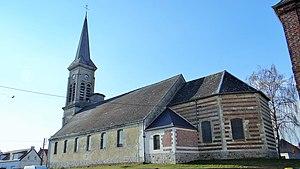
Église de Villers en Cauchies
Villers-en-Cauchies est une commune française, située dans le département du Nord en région Hauts-de-France.